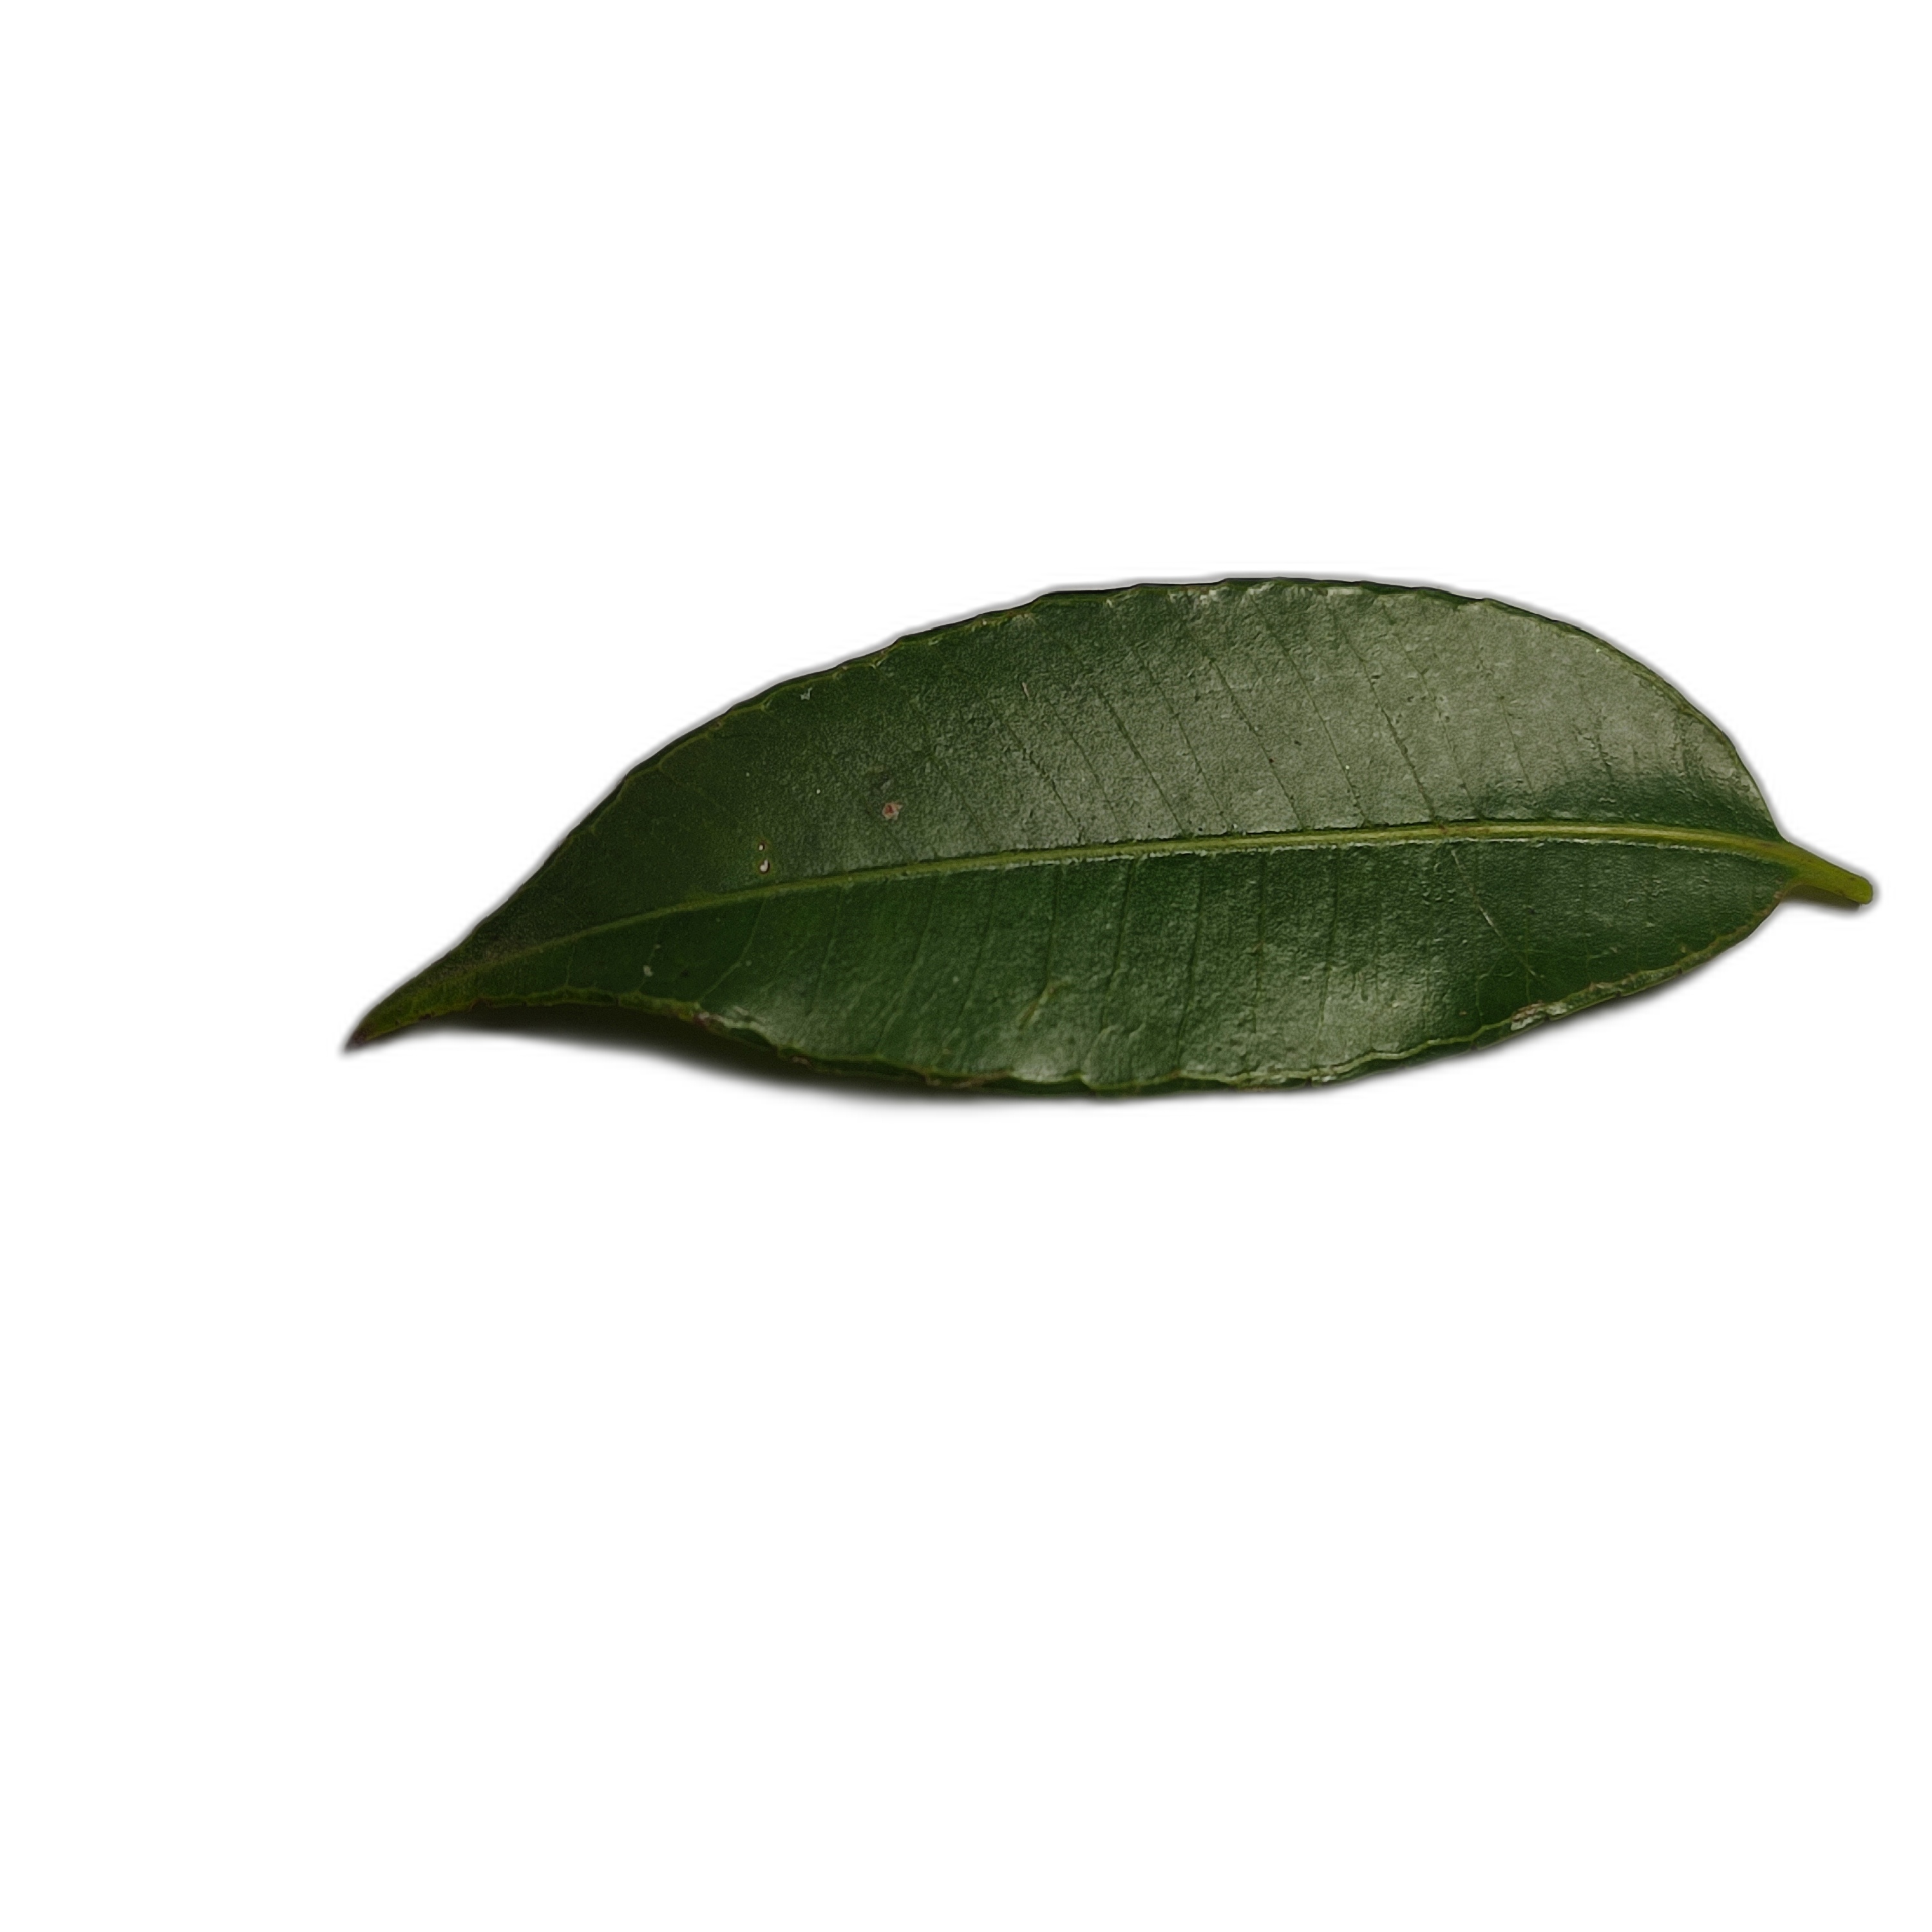
Label: healthy